Svetlana Shnitko

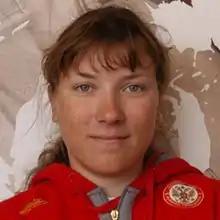
Svetlana Shnitko

Svetlana Shnitko (25 March 1987, Omsk, Russia) is a Russian sports sailor. At the 2012 Summer Olympics, she competed in the Women's Laser Radial class, finishing in 34th place.